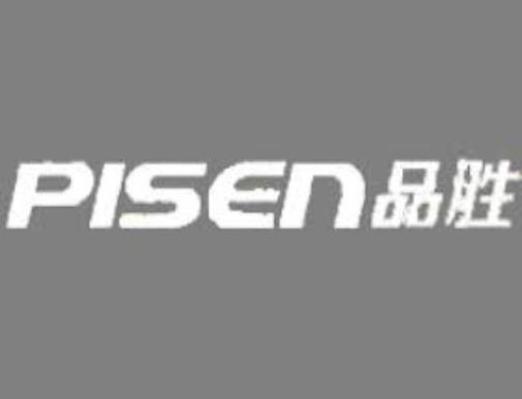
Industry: Electronic